Afroz Ahmad

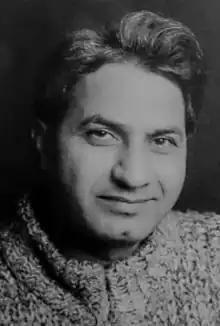

Afroz Ahmad is an Indian environment scientist and a former civil servant. He possesses United Nations expertise in Environmental management and protection and Leadership. He is credited for integrating the environment with development and ensuring sustainable development in India.